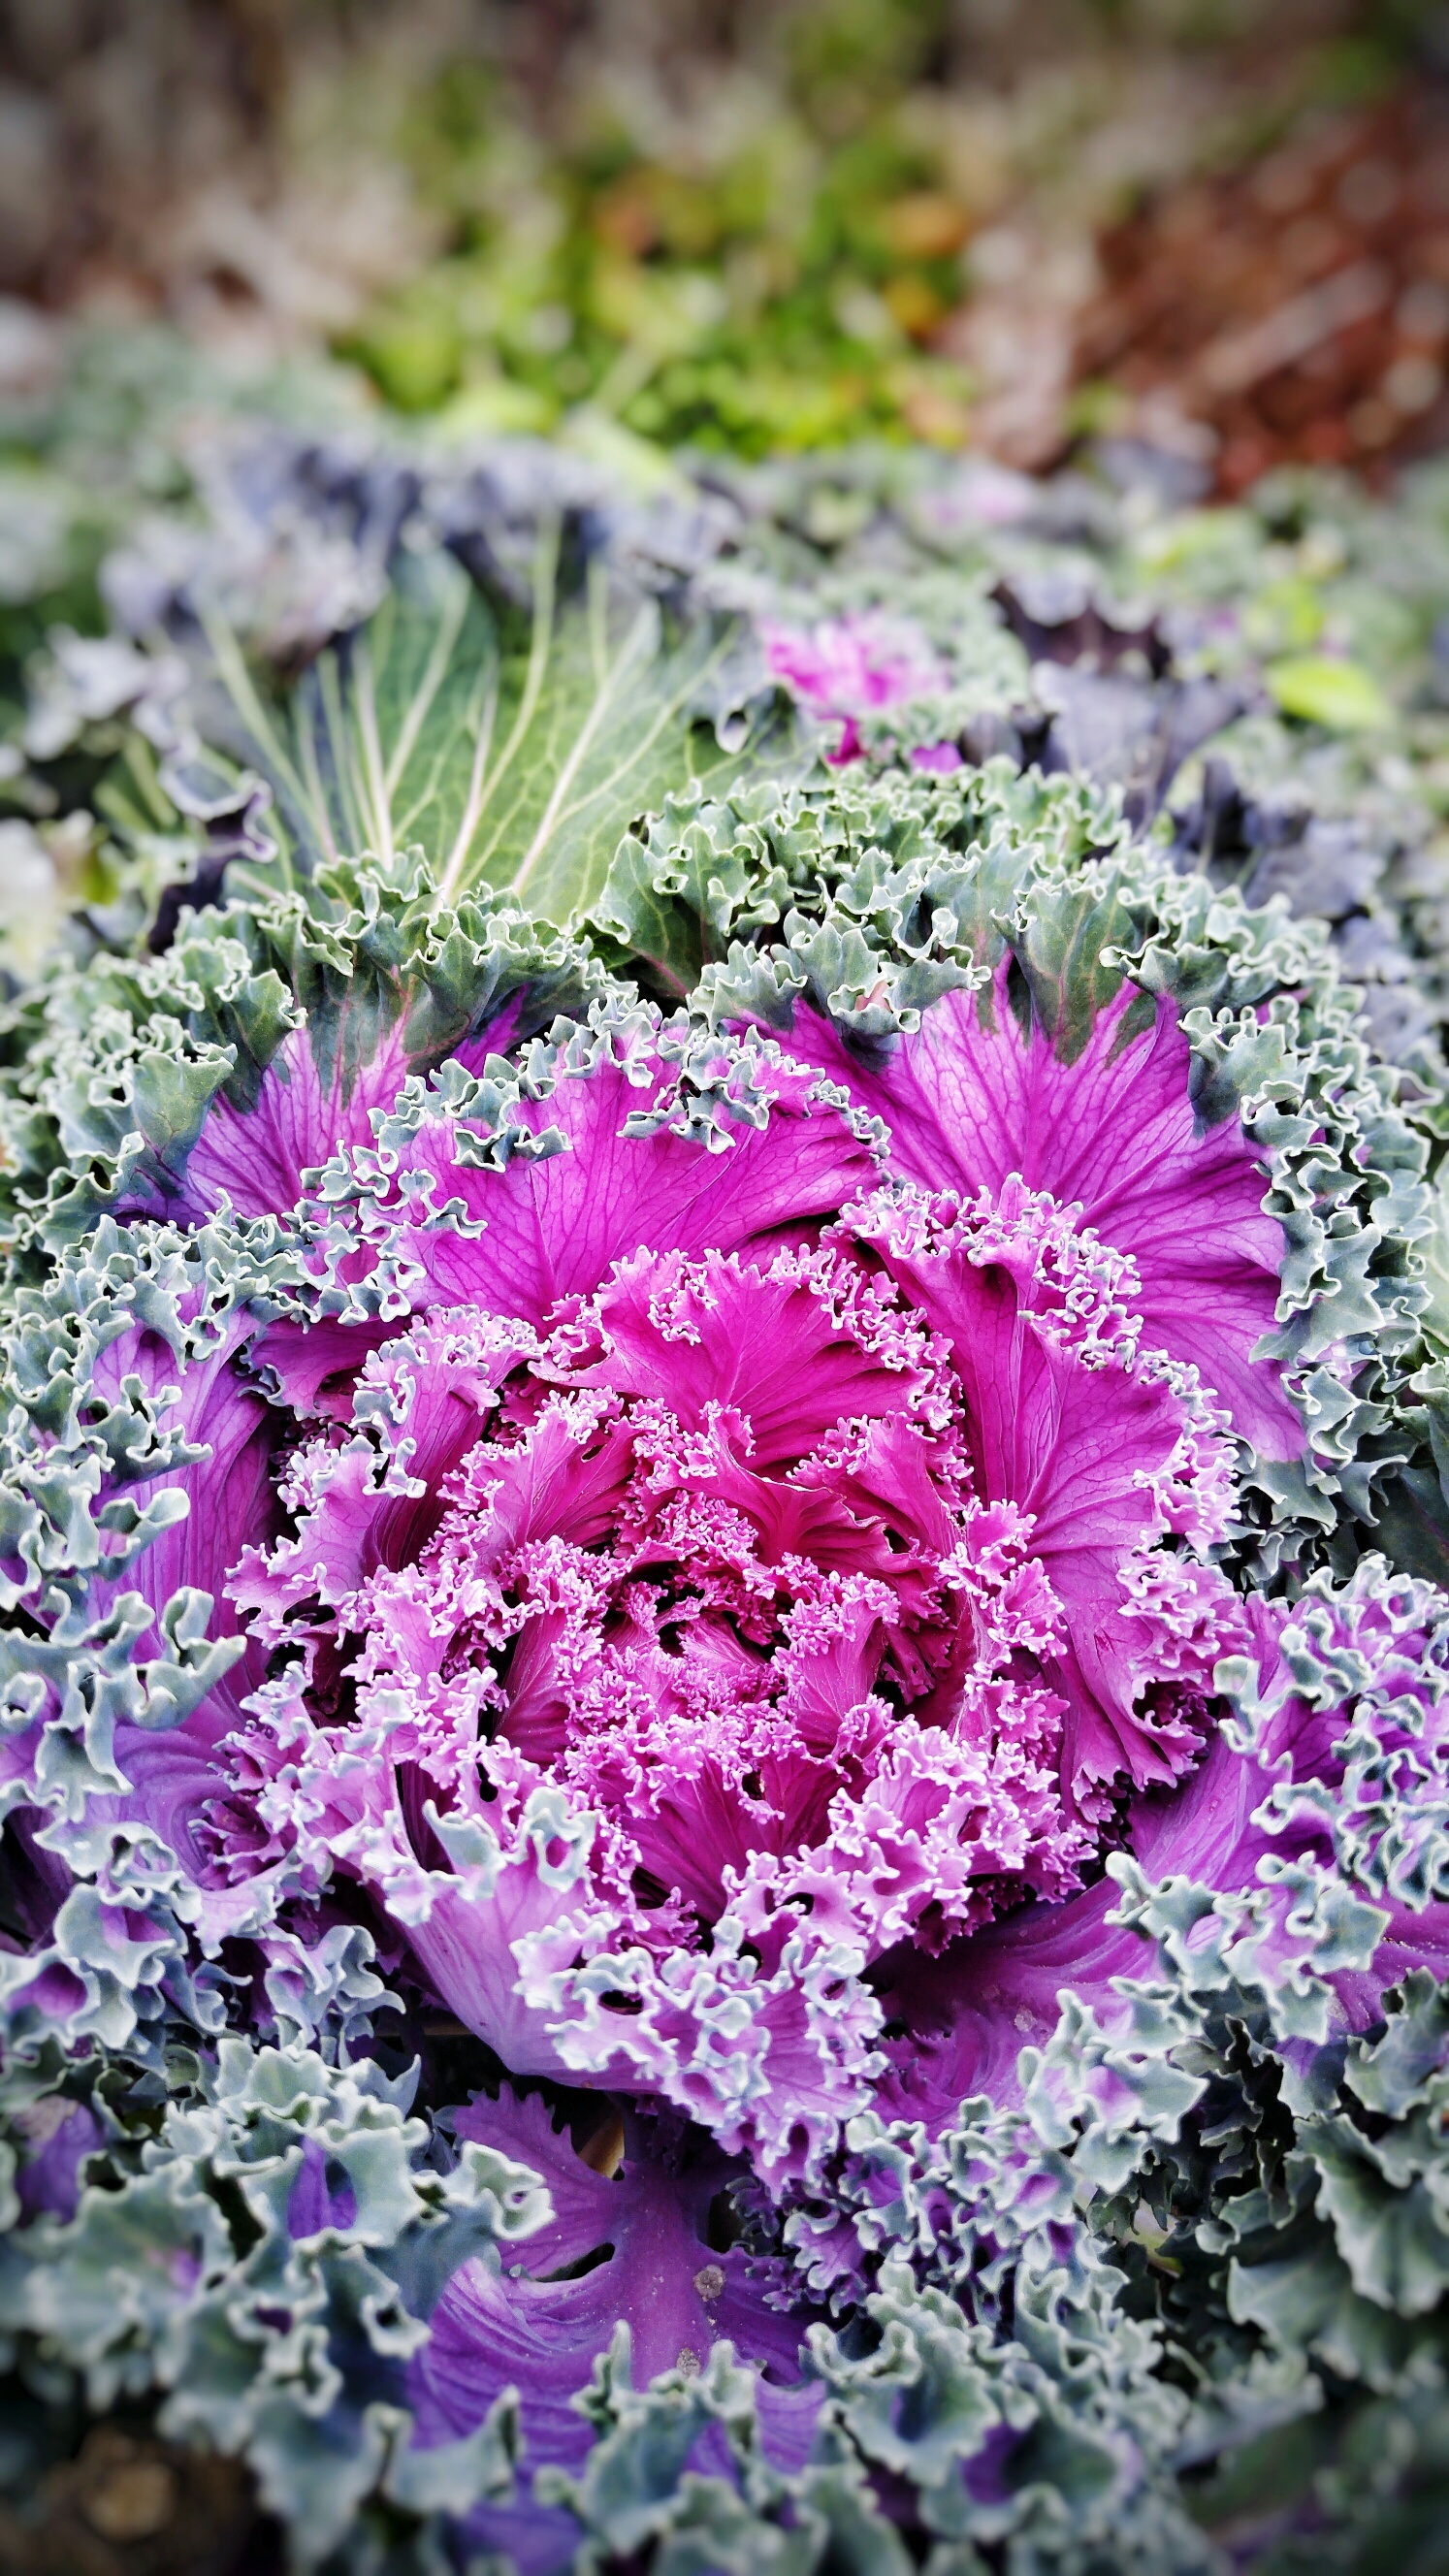
blossom, plant, flower, purple, petal, green, vegetable, botany, garden, flora, wildflower, cabbage, dianthus, flowering plant, annual plant, land plant